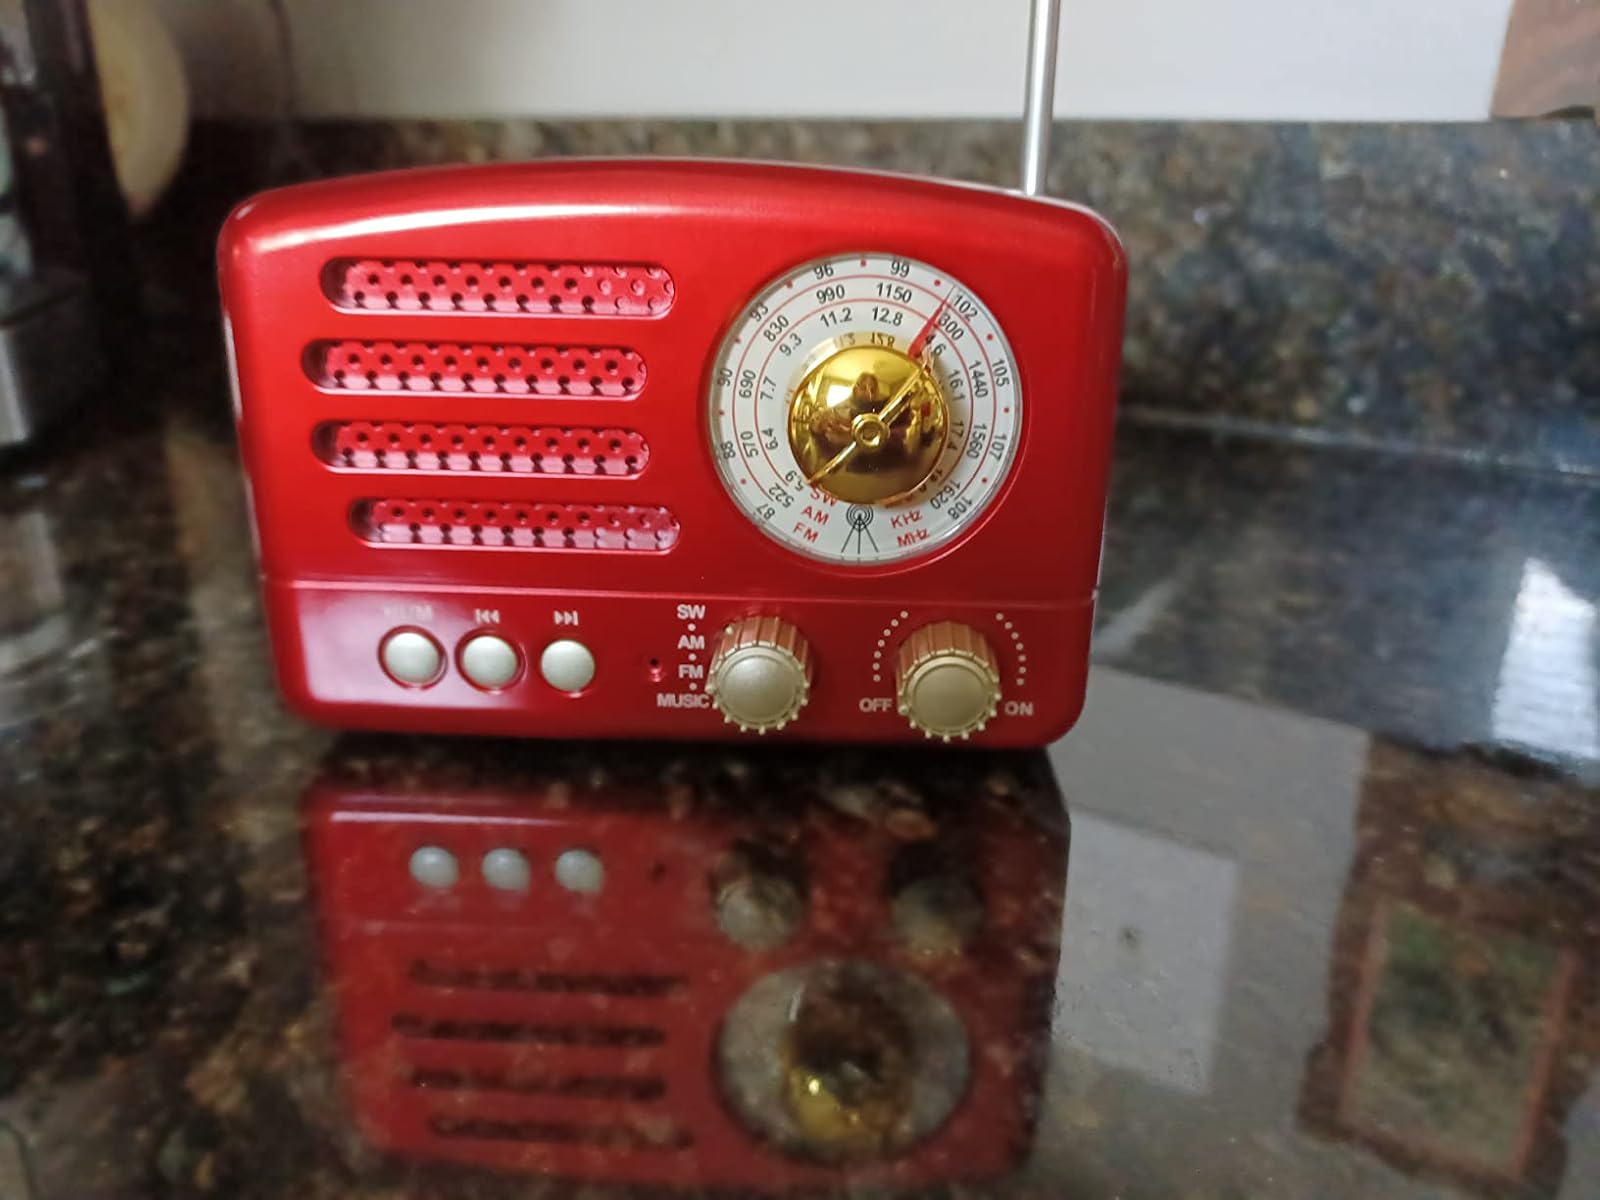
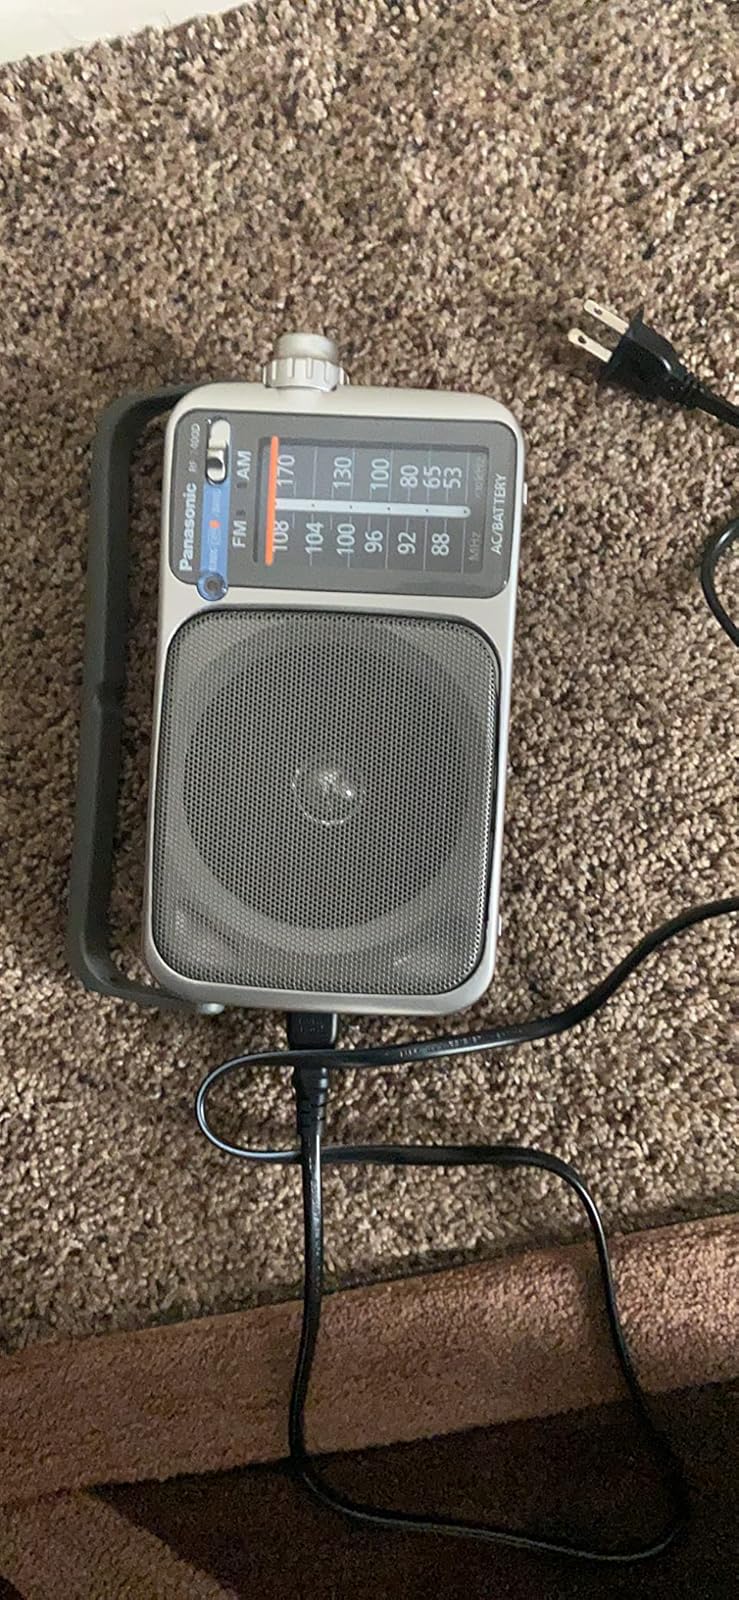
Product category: radio
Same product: no